Laulau Kattan Latte Site

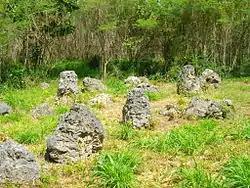

The Laulau Kattan Latte Site is a prehistoric archaeological site on the island of Saipan in the Northern Mariana Islands. Located near the shore of Laulau Bay, it is a small village site containing the remains of four latte stone house foundations, and an extensive scattering of pottery artifacts. When first reported by the pioneering archaeologist Alexander Spoehr in the 1940s, the latte stones were described as mostly fallen over and extremely weathered.